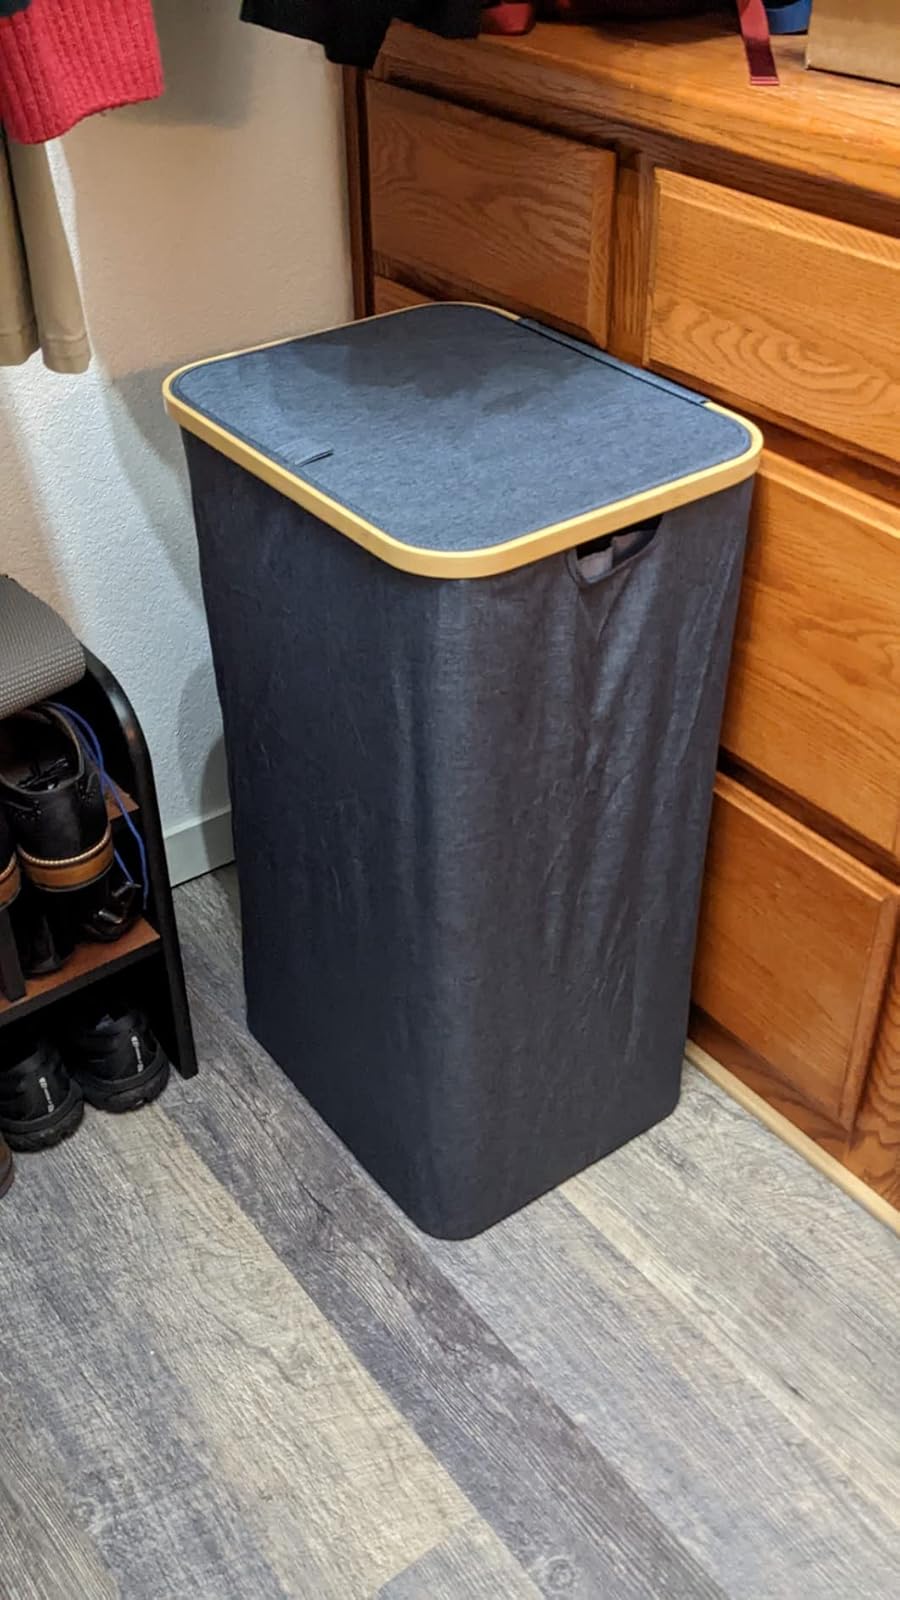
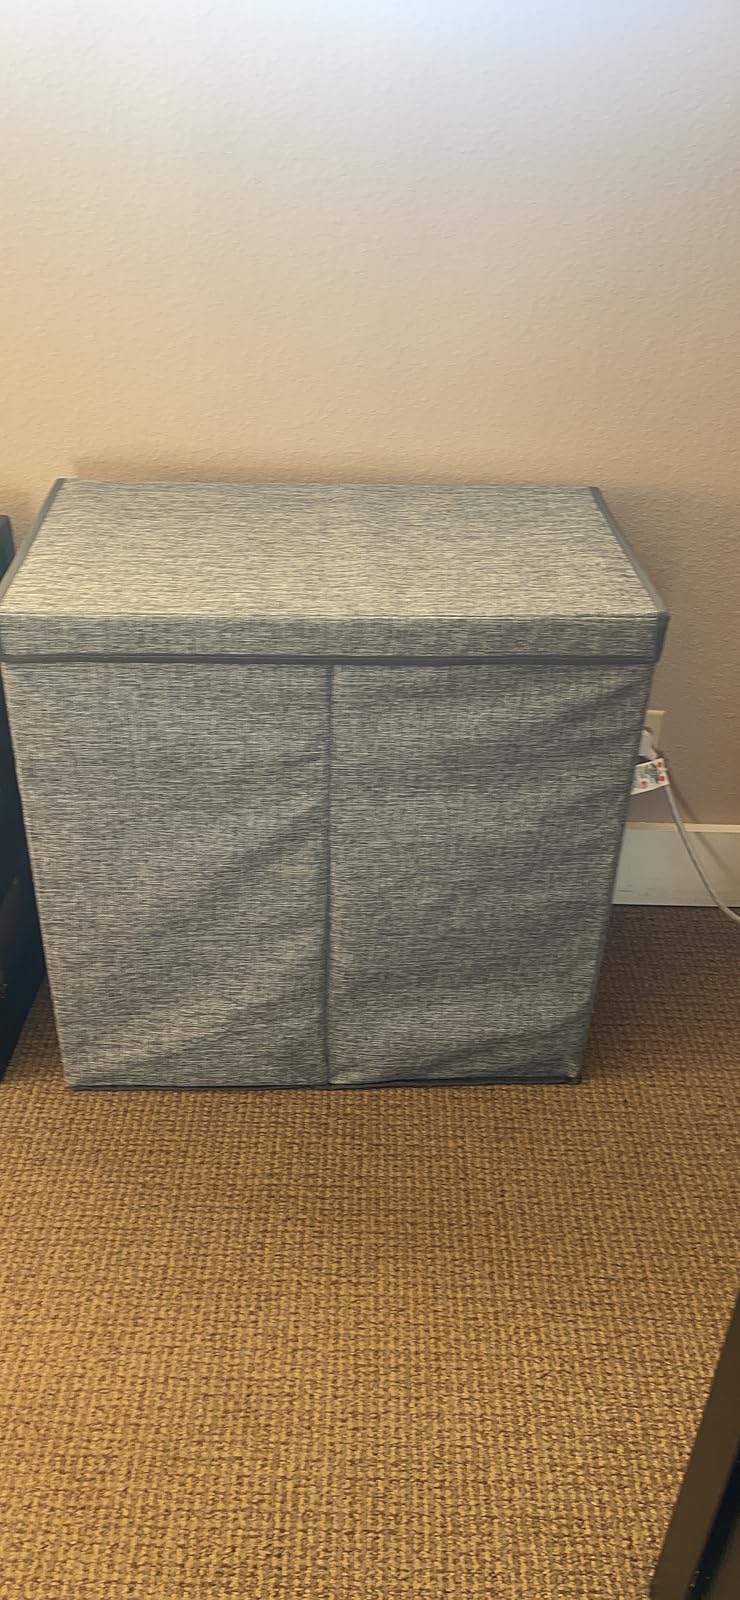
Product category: items_hamper
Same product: no